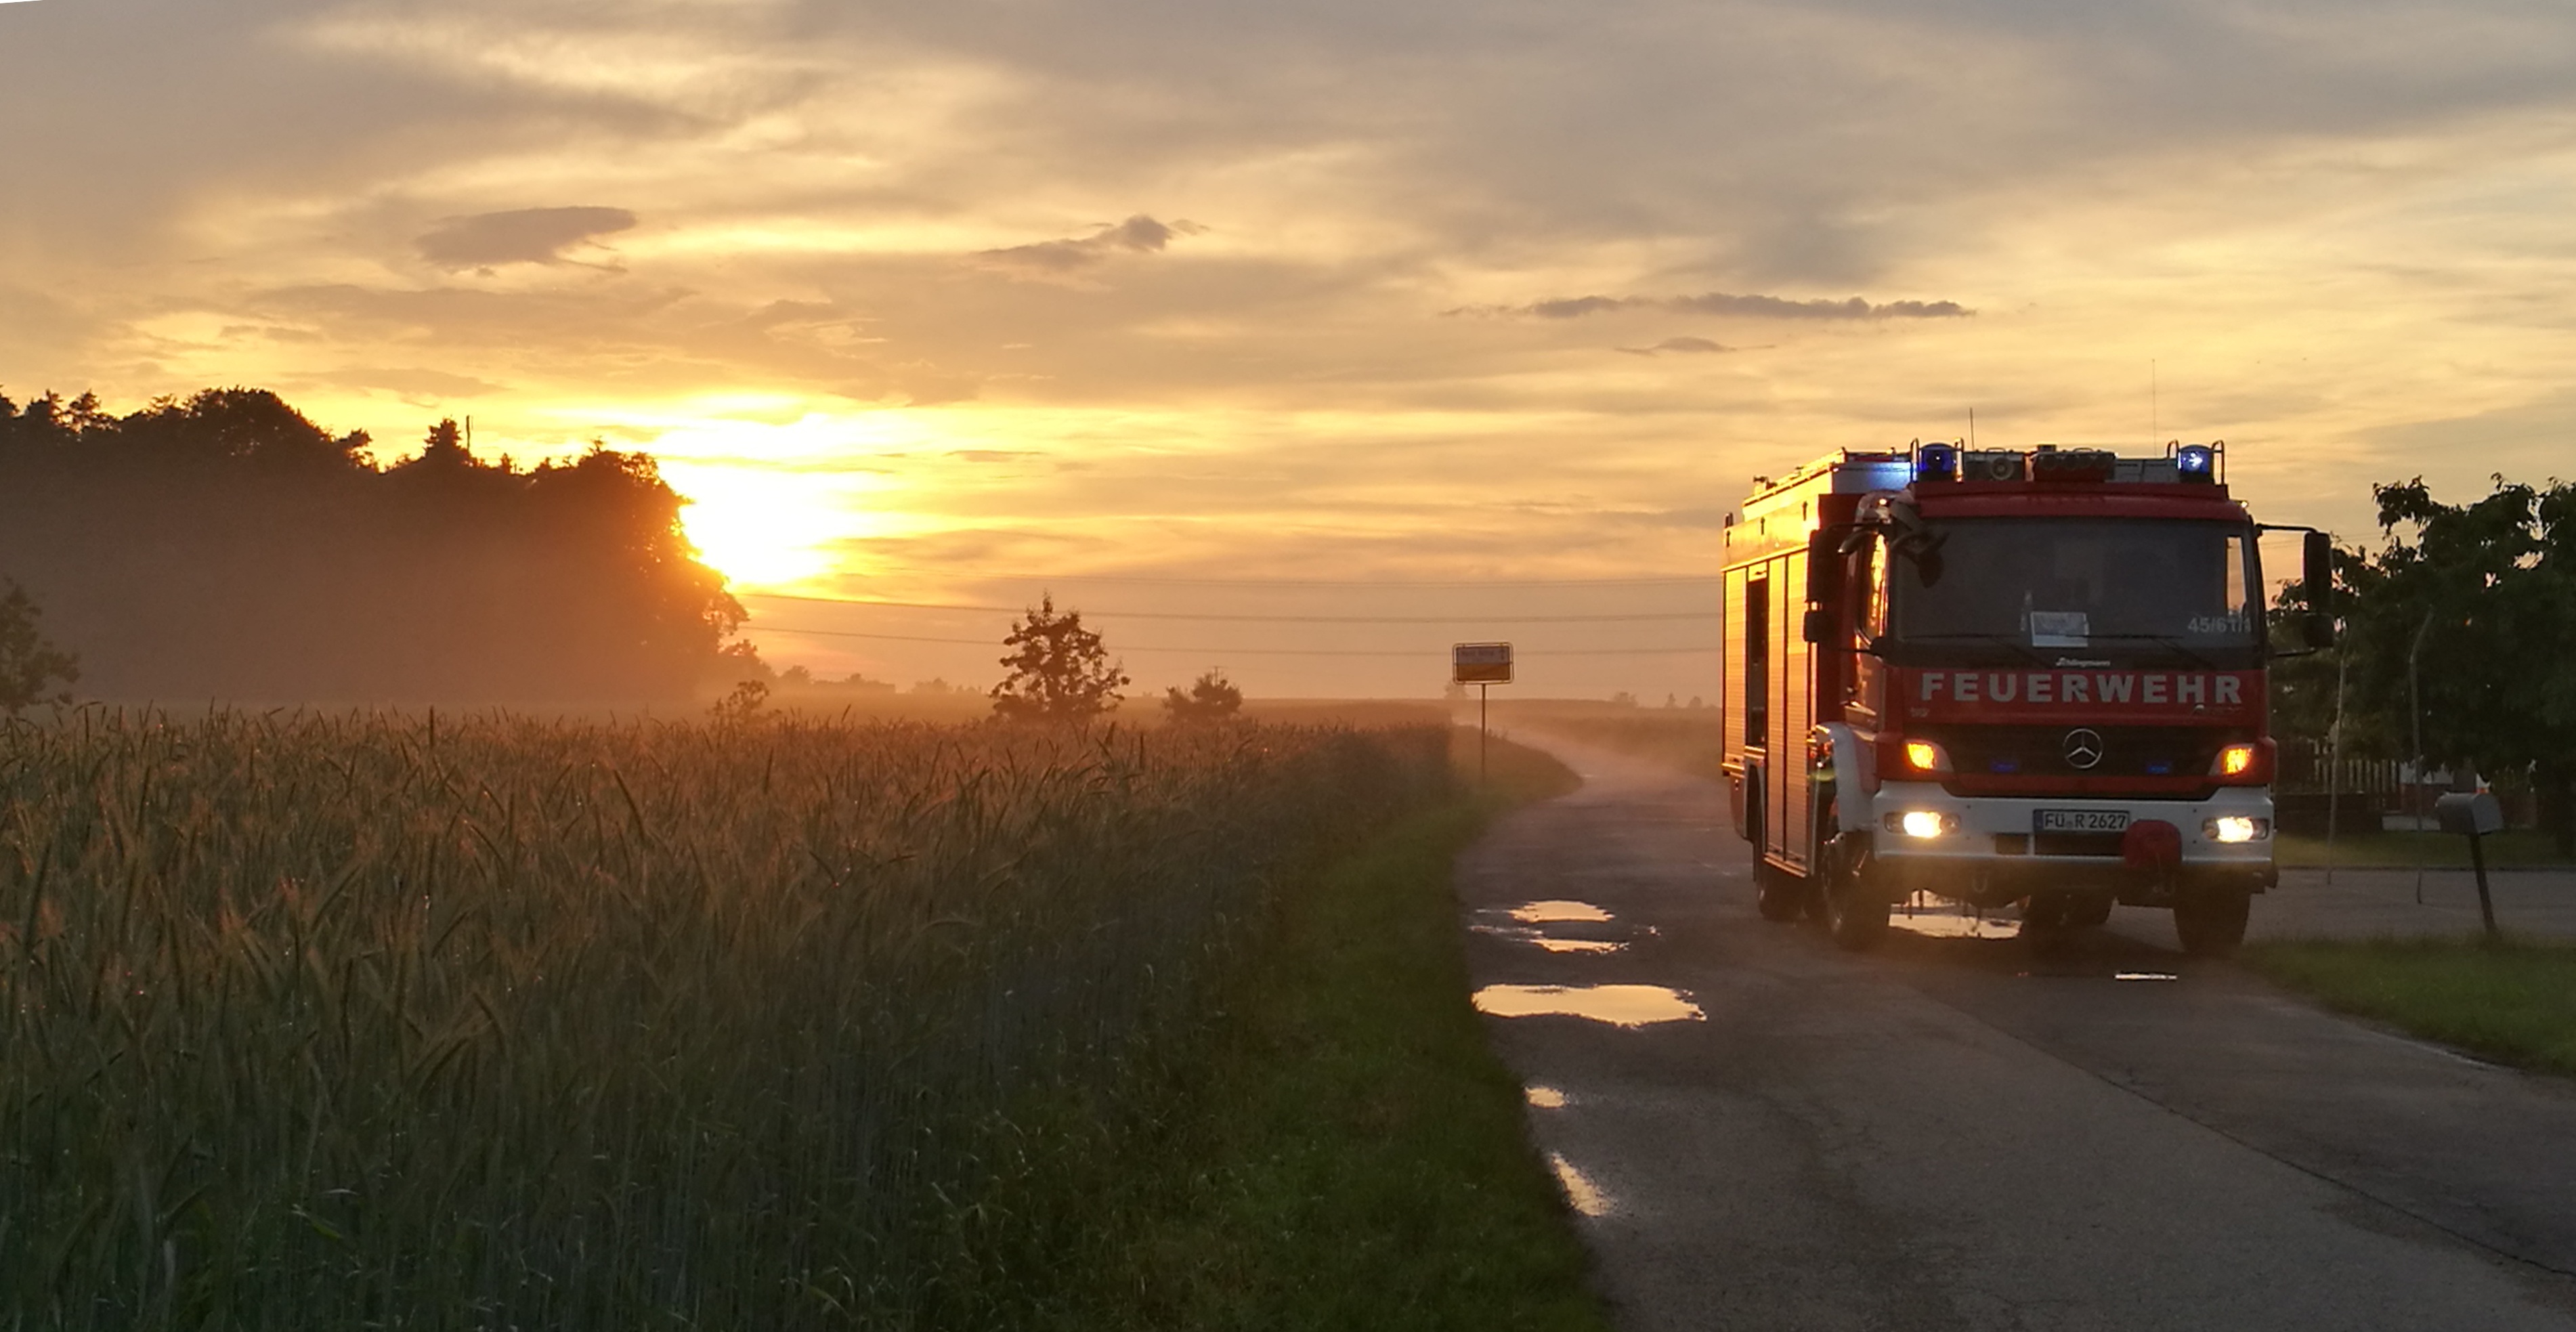
horizon, sky, sun, sunrise, sunset, field, photography, morning, dusk, transport, evening, vehicle, fire, romance, auto, fire truck, use, volunteer firefighter, evening sky, blue light, rural area, atmospheric phenomenon, ehrenamt